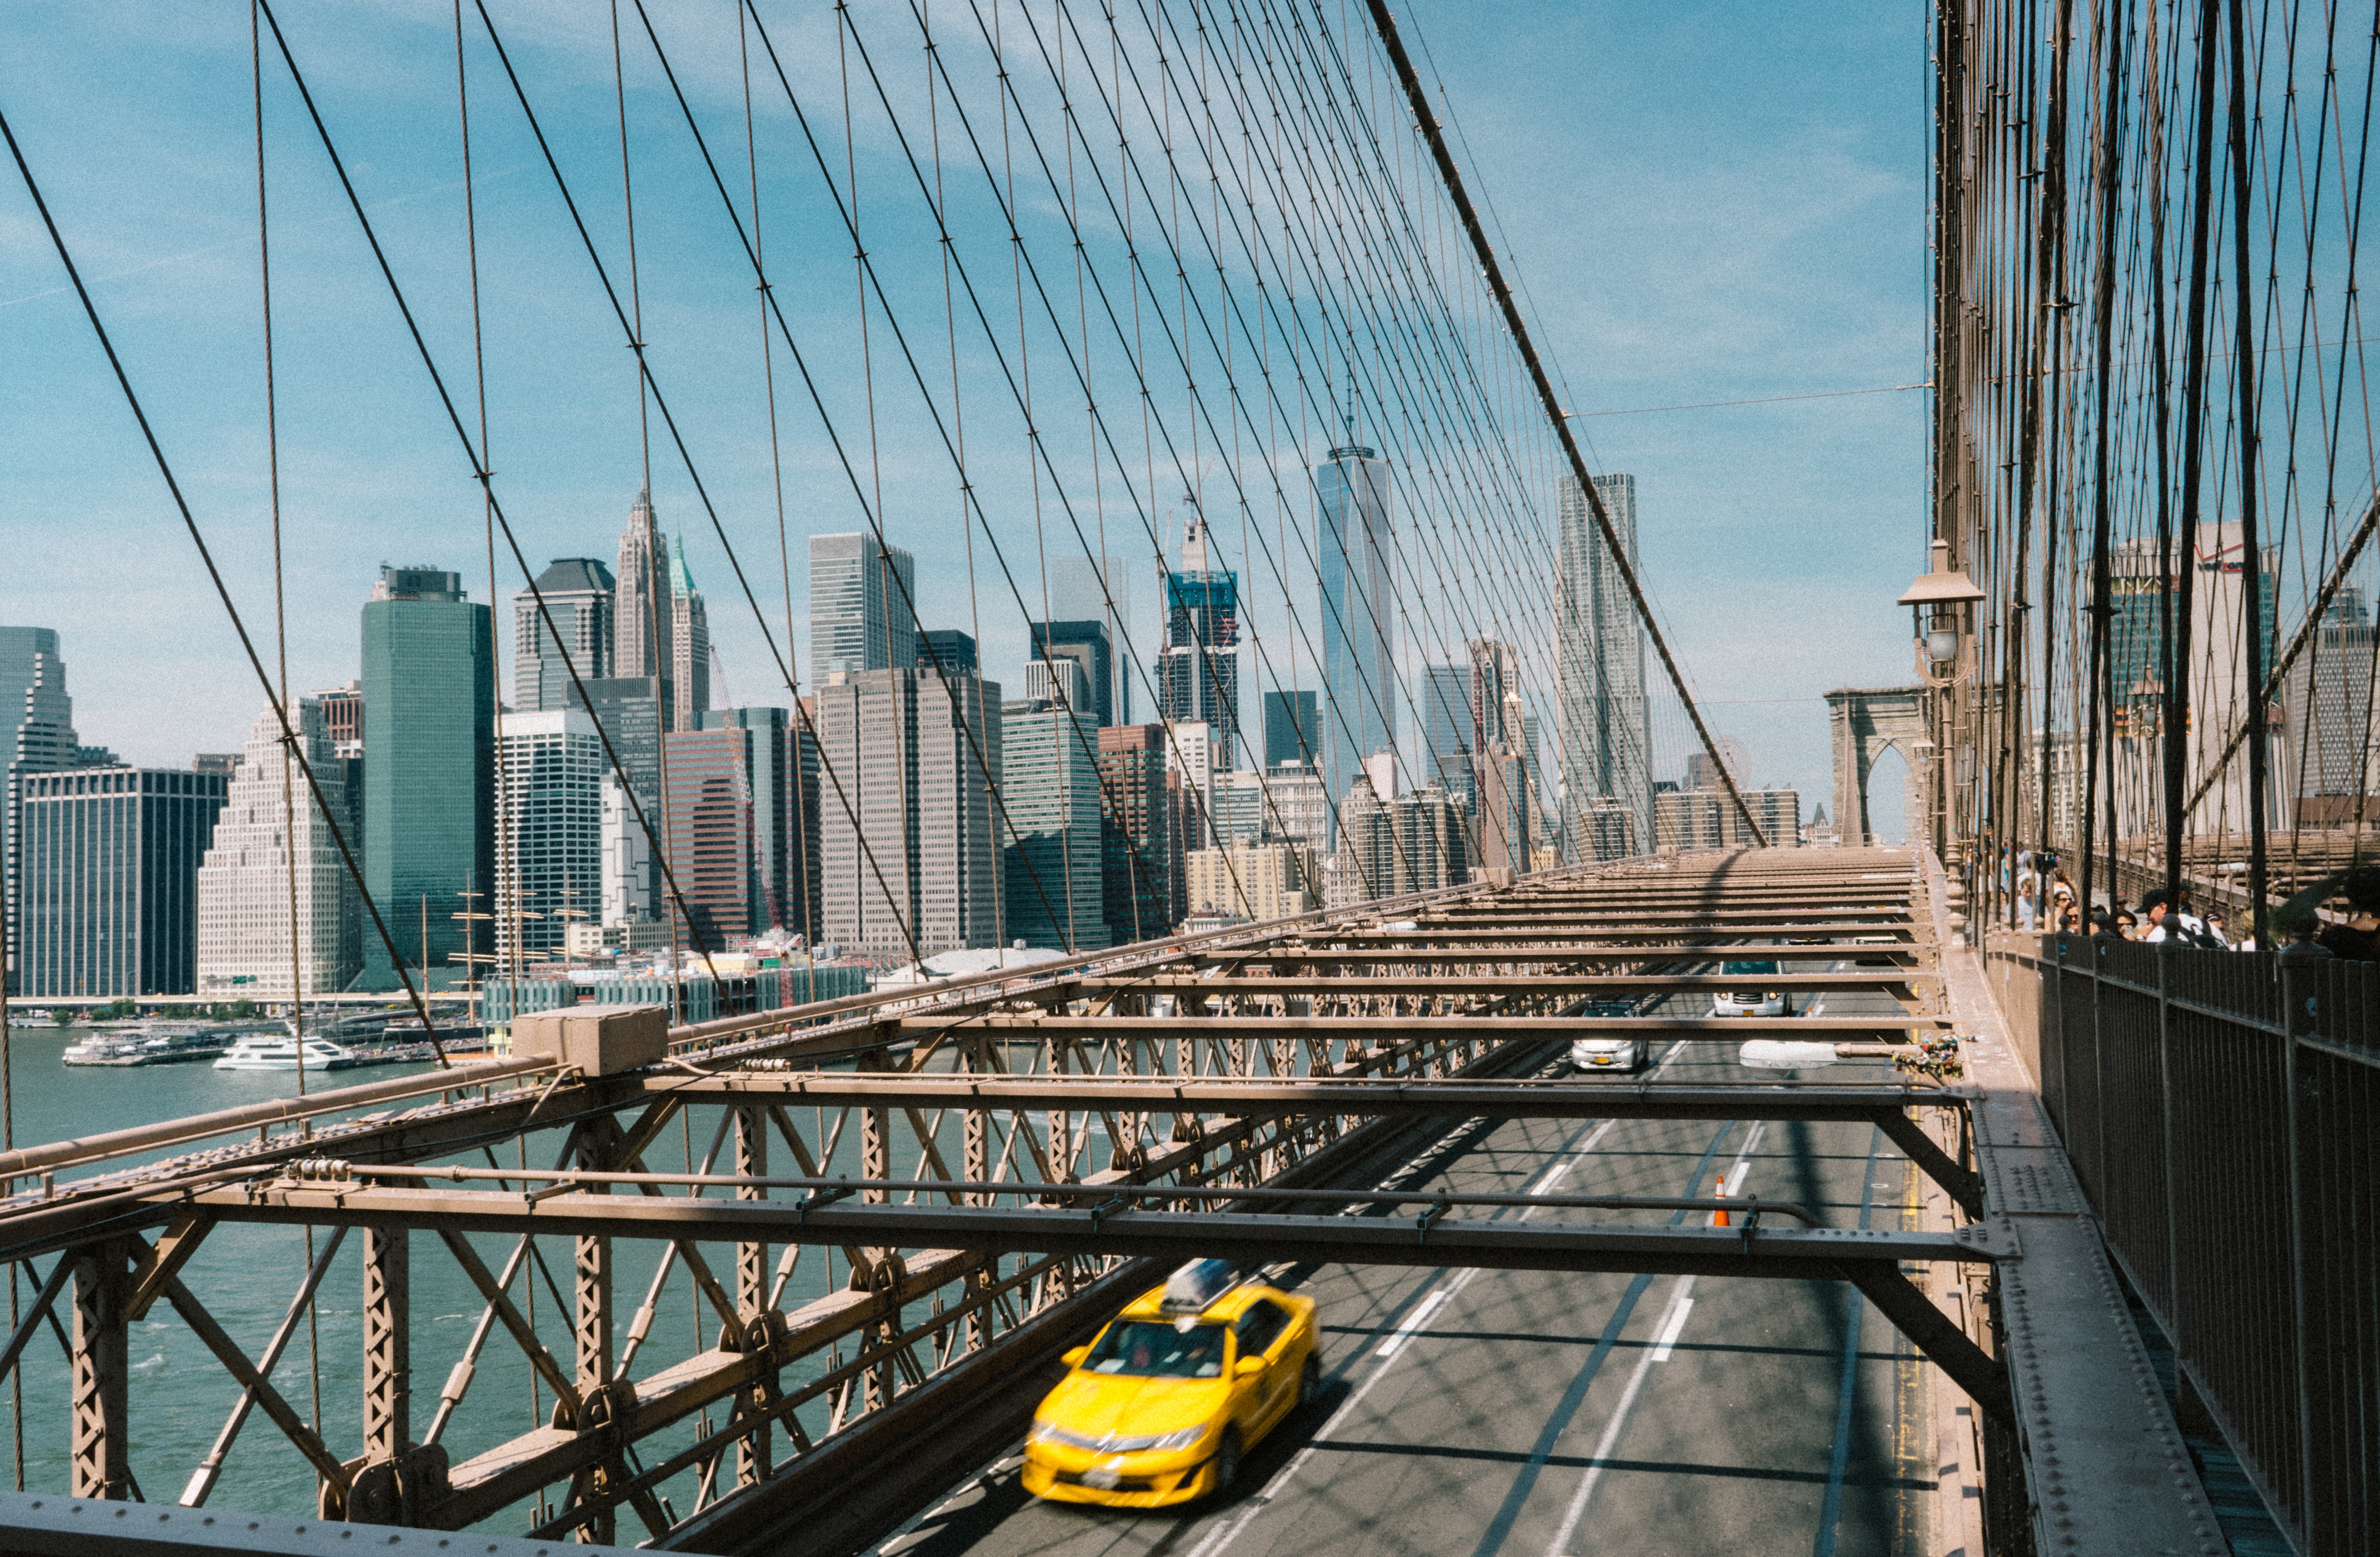
dock, architecture, bridge, skyline, skyscraper, overpass, cityscape, downtown, taxi, suspension bridge, vehicle, mast, landmark, public transport, cable stayed bridge, urban area, skyway, nonbuilding structure